Artie Dede

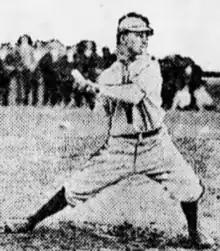
Dede playing in a youth baseball game in Brooklyn in 1911

Arthur Richard Dede (July 12, 1895 – September 6, 1971) was a professional baseball player who played catcher in one game for the 1916 Brooklyn Robins. Dede was a local Brooklynite semi-pro catcher who had been traveling with the team to catch batting practice. He got into the only Major League game of his career when third-string Brooklyn catcher Mack Wheat broke a finger in the sixth inning of the season's penultimate game. He caught the final three innings with Leon Cadore pitching.